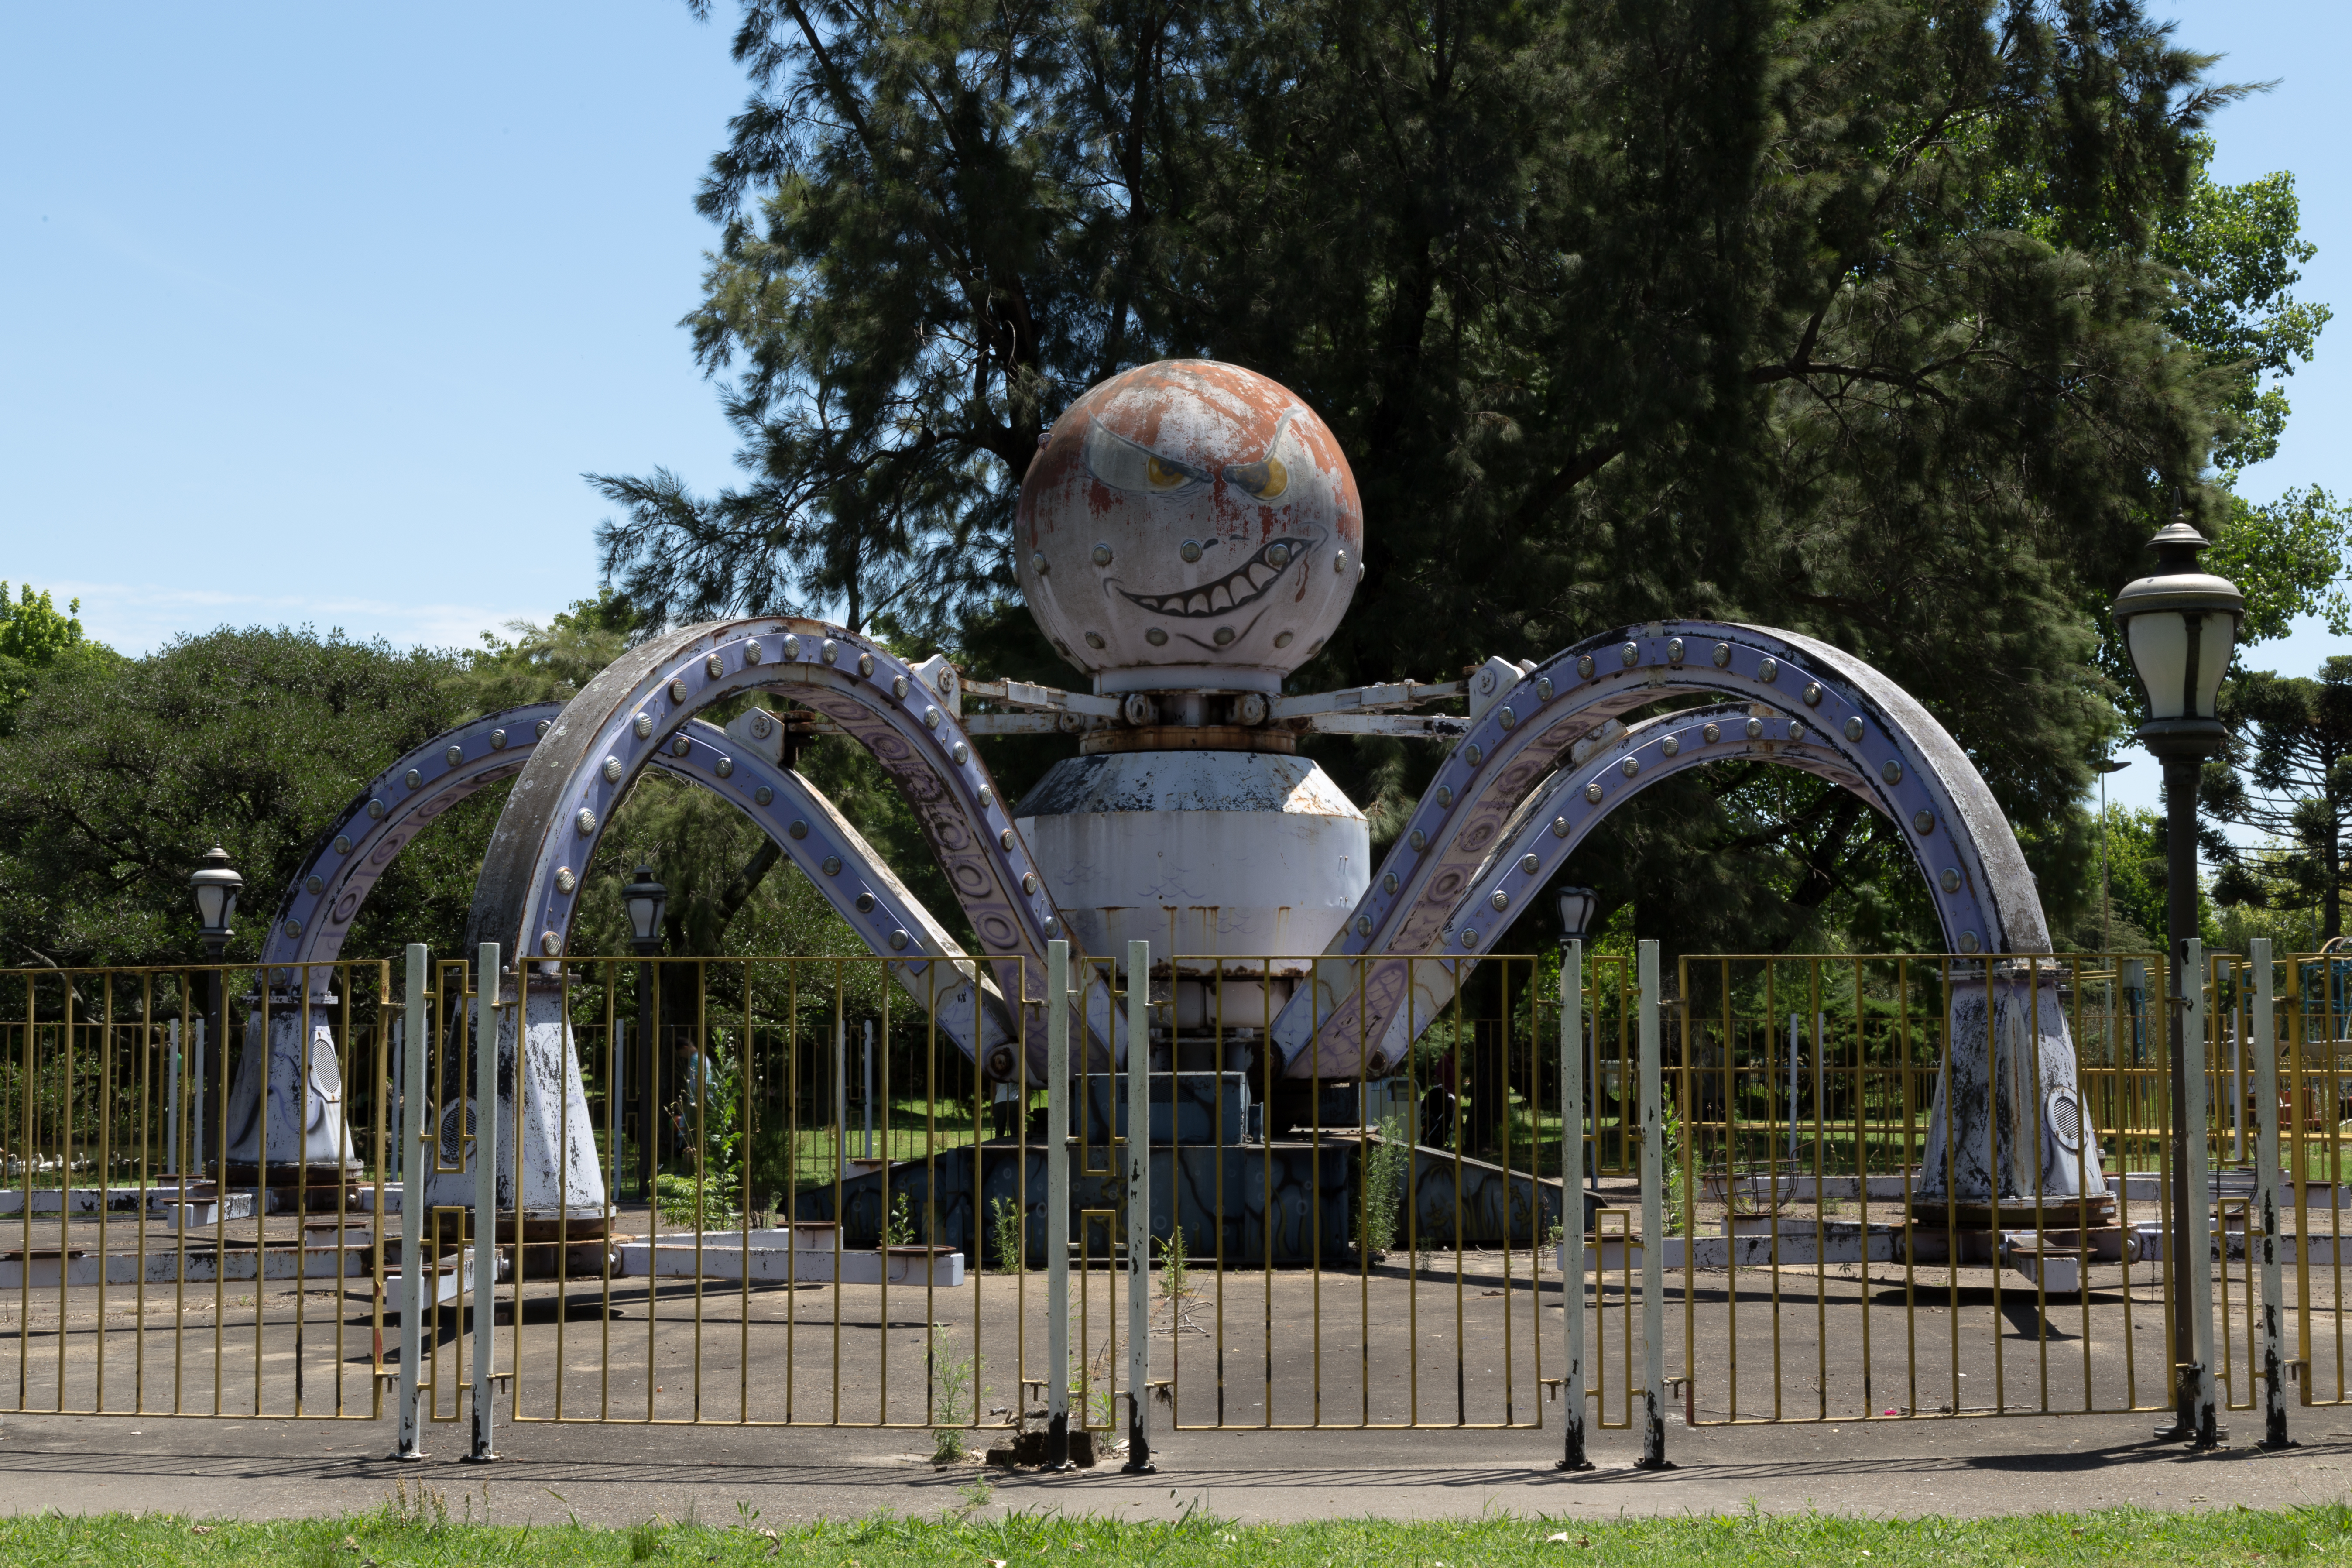
architecture, monument, photo, arch, canon, park, landmark, abandoned, garden, sculpture, memorial, foto, argentina, abandono, canoneos6d, rodrigoparedes, buenosaires, ar, 160378, www160378com, canonef24105mmf4lisusm, parquedelaciudad, abandonado